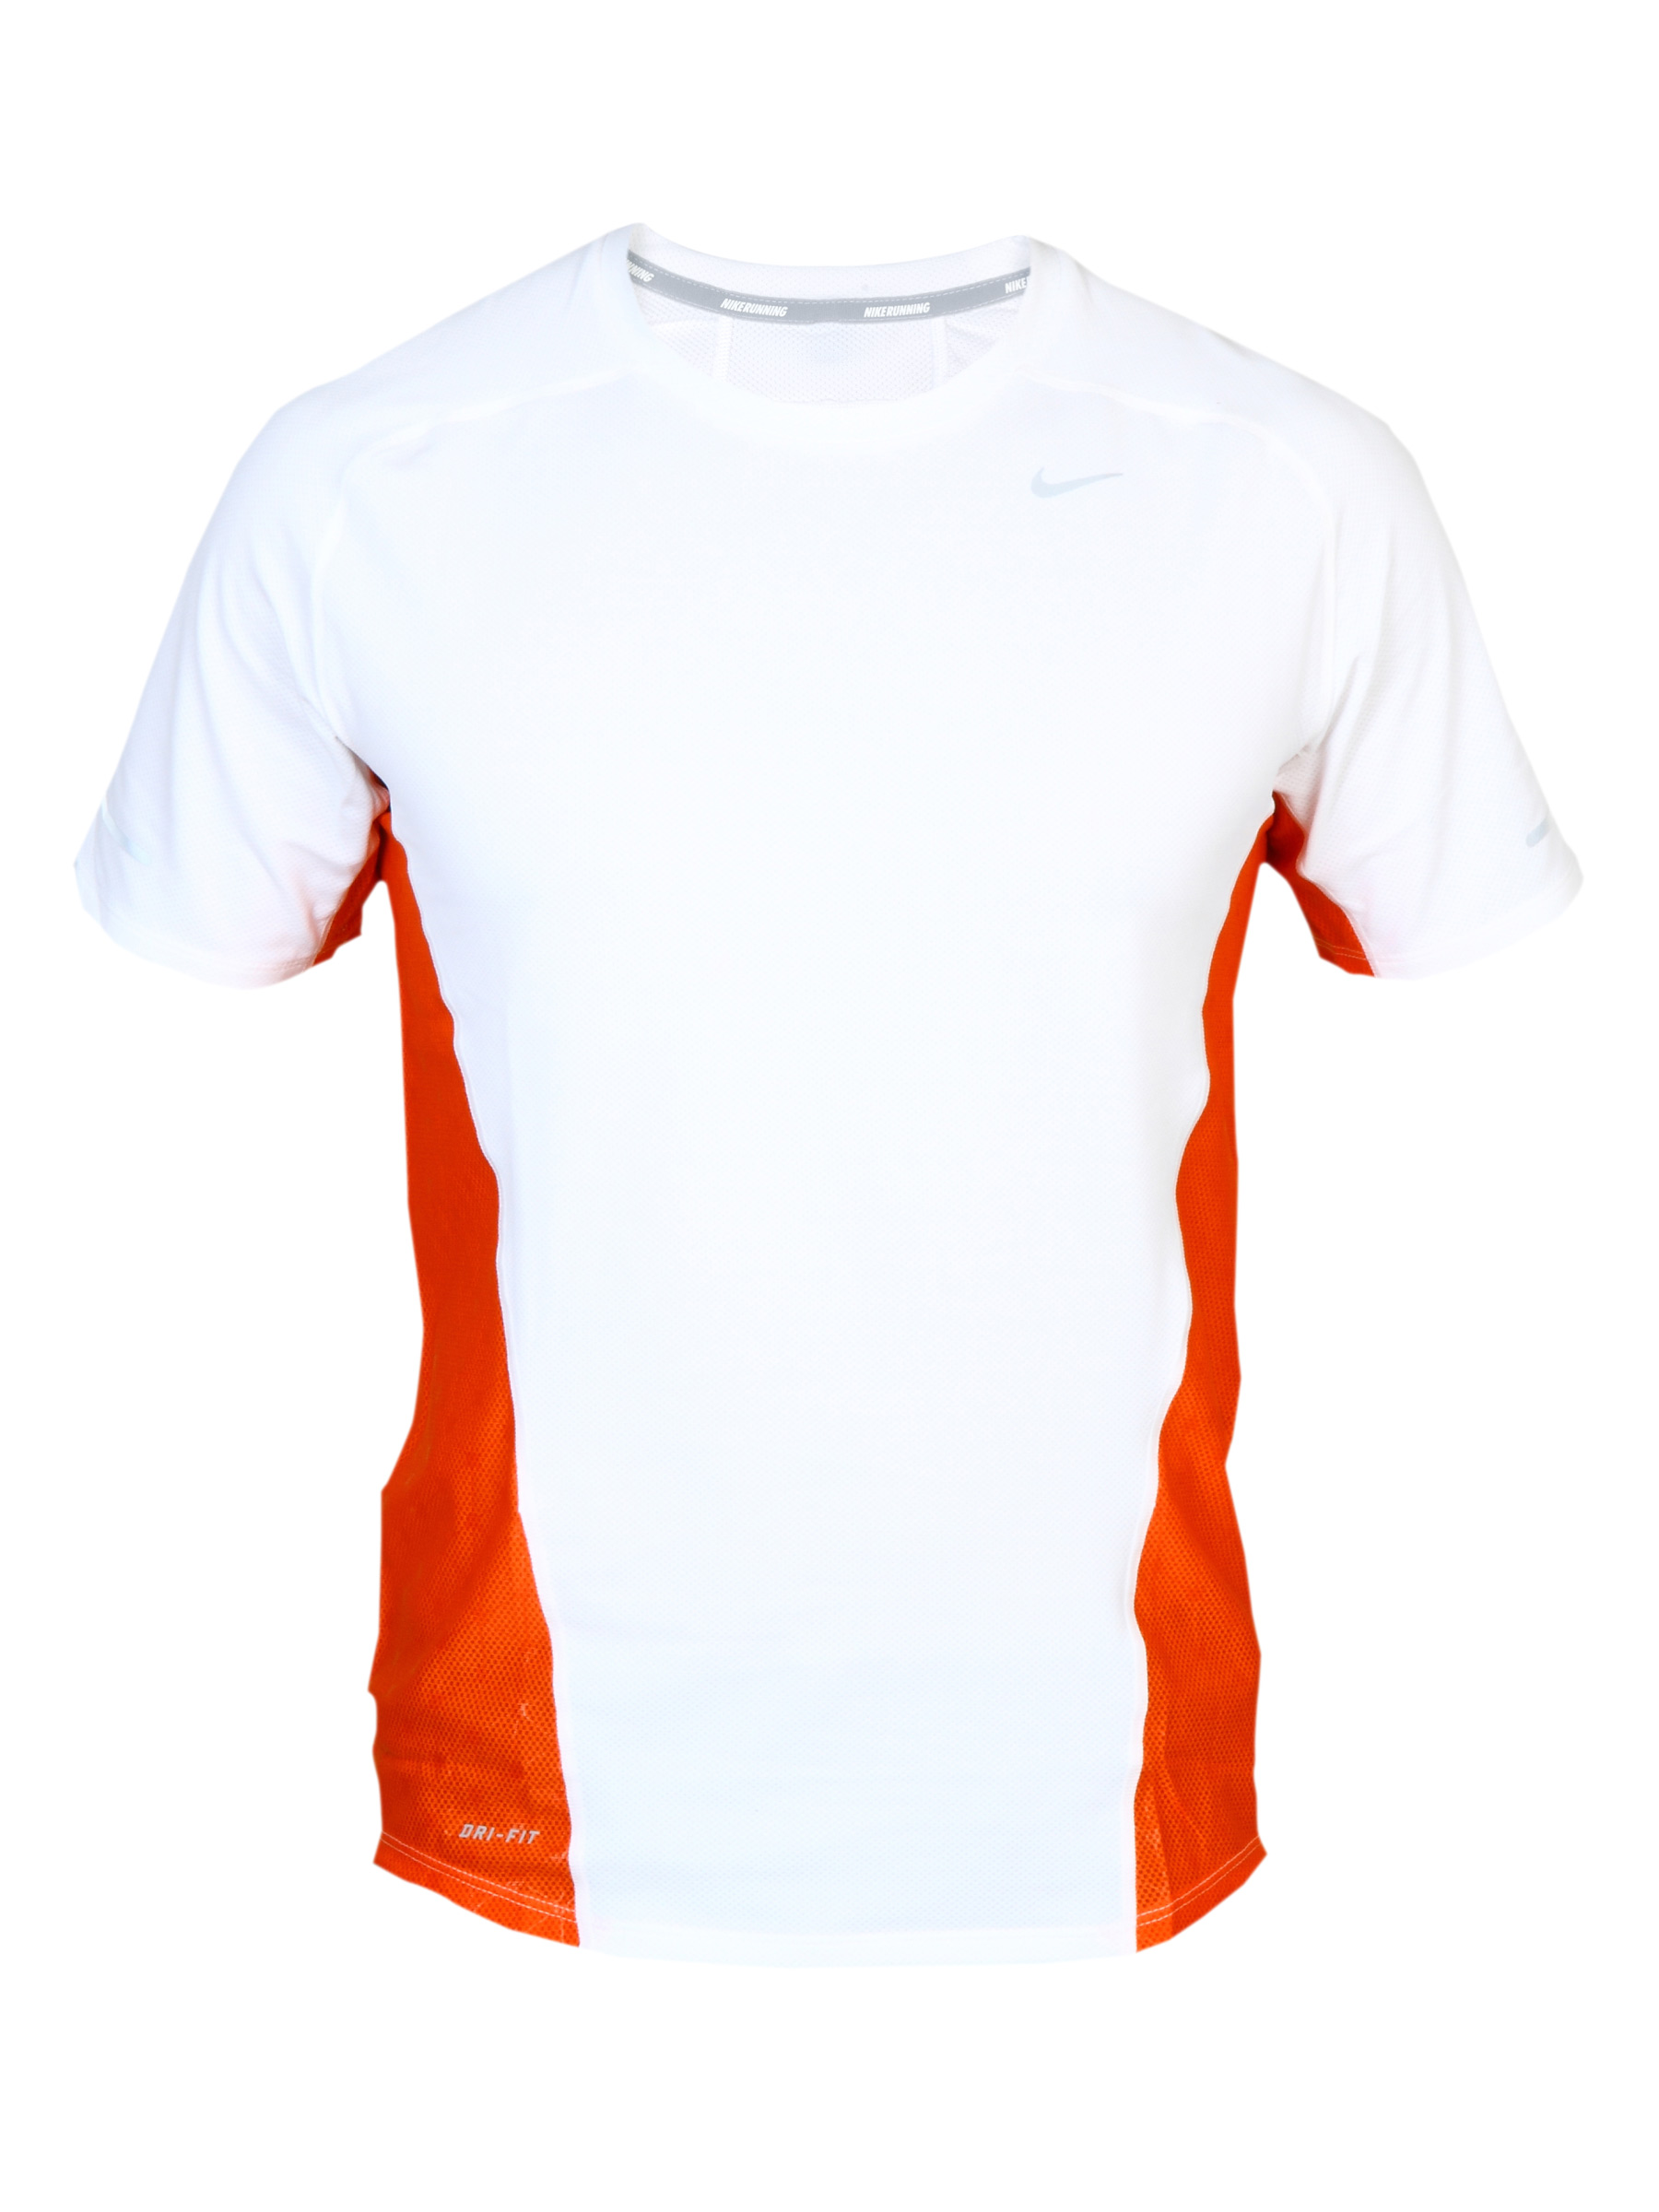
Nike men's As Nike Spher White Orange T-shirt
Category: Apparel / Topwear / Tshirts
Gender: Men
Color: White
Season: Summer 2011
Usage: Sports